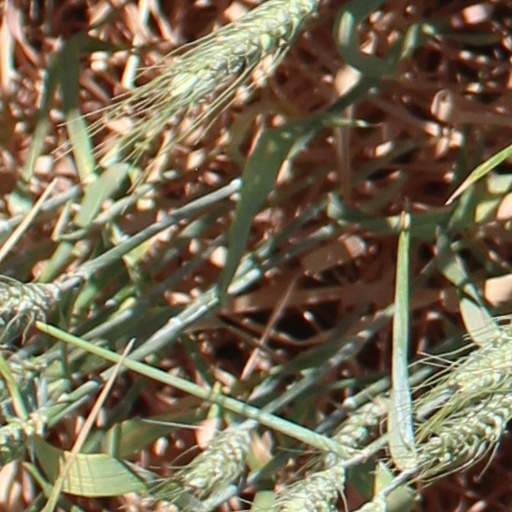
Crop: wheat